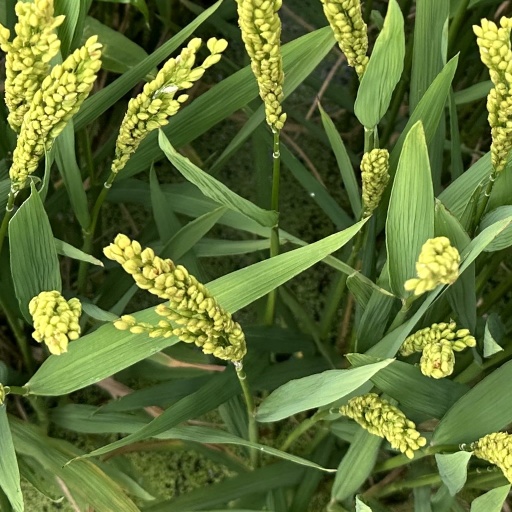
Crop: rice